Melissa Hill

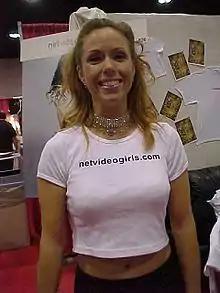
Hill at Erotica Los Angeles 2001

Melissa Hill (born January 8, 1970) is an American former pornographic actress and director. She was inducted into the AVN Hall of Fame in 2014 and XRCO Hall of Fame in 2015.